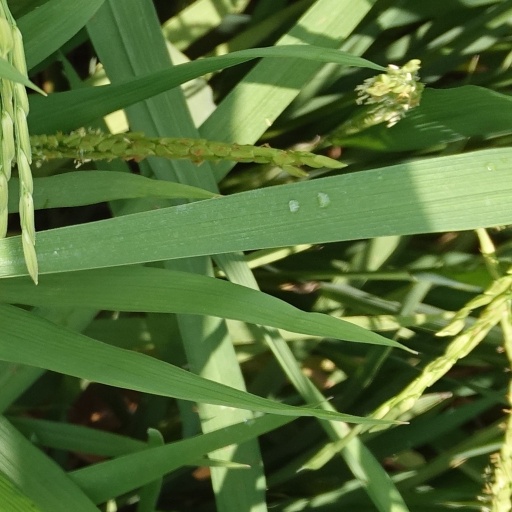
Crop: rice